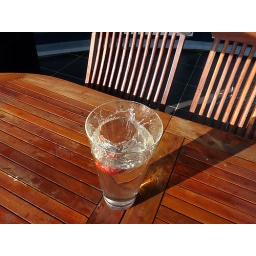
fruit die in water valt